Oxford Odissi Centre

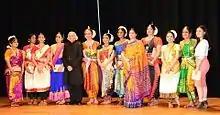
Noted dance critic Sunil Kothari, noted dancer Ileana Citaristi and the culture secretary of the High Commission of India to the United Kingdom with performers of Oxford Odissi Centre at the closing evening of 2016 Oxford Odissi Festival.

Besides dance instruction, the centre undertakes numerous activities to promote Odissi and other Indian classical dance at the university. Activities include organizing dance events, exhibitions, symposiums, conferences, and talks. The centre also maintains a team of dancers and choreographers to undertake performance on invitation.